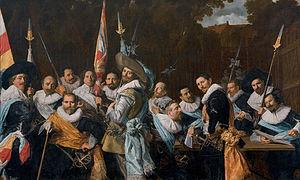
Frans Hals est un peintre baroque néerlandais, considéré, avec Rembrandt et Johannes Vermeer, comme l'un des plus importants du siècle d’or.
L'âge d'or de la peinture néerlandaise est le nom donné à la peinture des Pays-Bas durant le siècle d'or néerlandais, une période de l'histoire de ce pays qui correspond à peu près au XVIIᵉ siècle. Les Provinces-Unies forment alors la nation la plus prospère d'Europe et dominent le commerce, l'art et la science du continent. Les provinces ayant constitué ce nouvel État sont des centres artistiques moins importants que les villes de Flandre, mais les bouleversements et les migrations de populations dus à la guerre de Quatre-Vingts Ans, ainsi que la rupture avec les traditions culturelles monarchiste et catholique, font que l'art néerlandais a besoin de se réinventer entièrement, une tâche qu'il accomplit avec succès.
La garde civile de Haarlem est le nom donné aux gardes civiles de Haarlem, du Moyen Âge à la révolution batave de 1794, quand les guildes de Haarlem sont démantelées.